Alan Burns (colonial administrator)

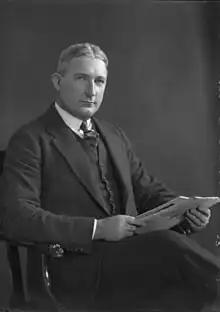
1928 portrait of Burns

Sir Alan Cuthbert Maxwell Burns (9 November 1887 – 29 September 1980) was a British civil servant who rose through the ranks to become governor of several colonies. He also wrote a number of books on politics and history, including a book on what he called "colour prejudice" (racism), in which he criticised the practice.